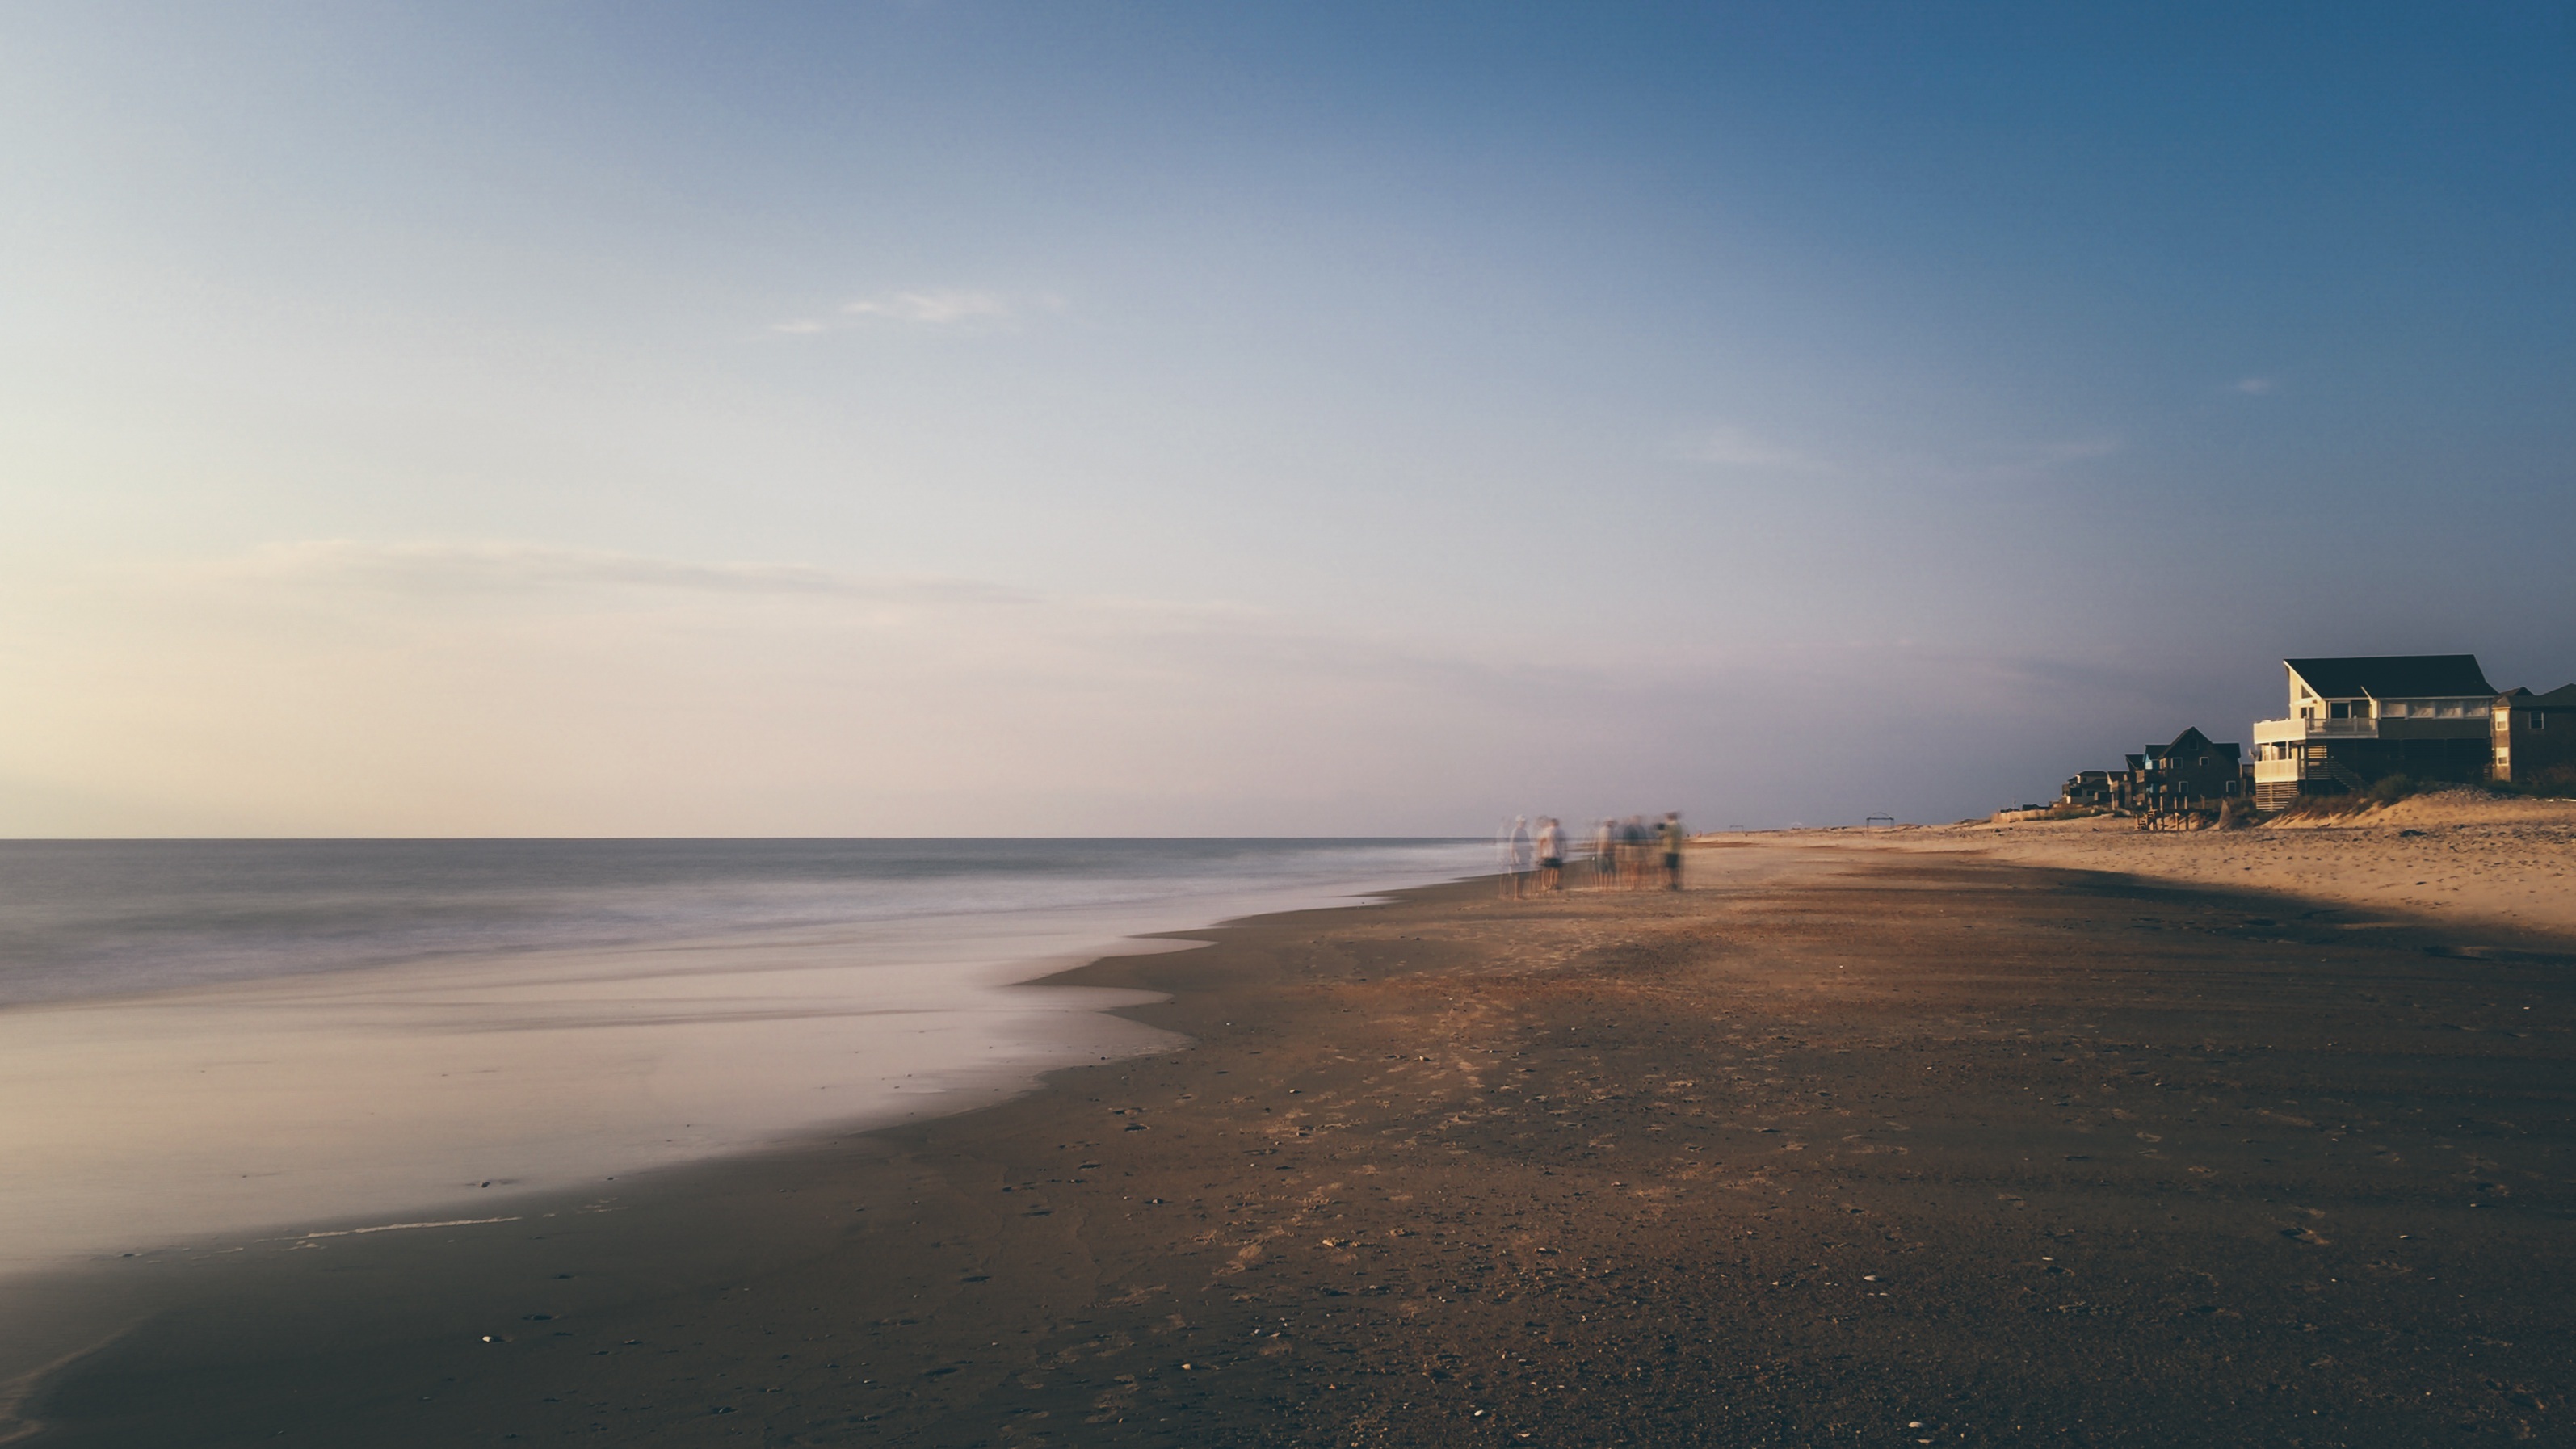
beach, sea, coast, water, nature, sand, ocean, horizon, cloud, people, sky, sunrise, sunset, house, sunlight, morning, shore, wave, dawn, vacation, travel, motion, dusk, evening, scenic, peaceful, holiday, bay, tourism, long exposure, body of water, cape, atmospheric phenomenon, wind wave